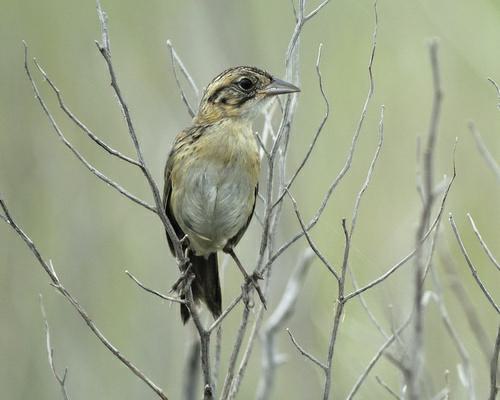
A photo of a seaside sparrow